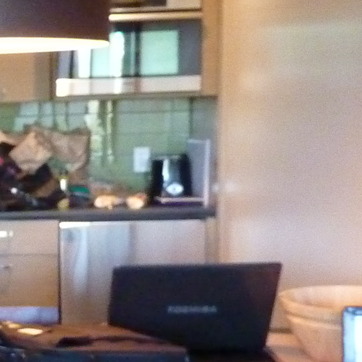
Material: plastic